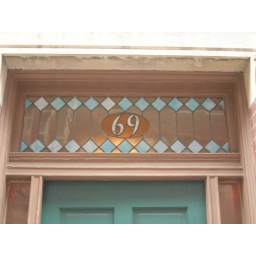
Stained glass 69 over front door